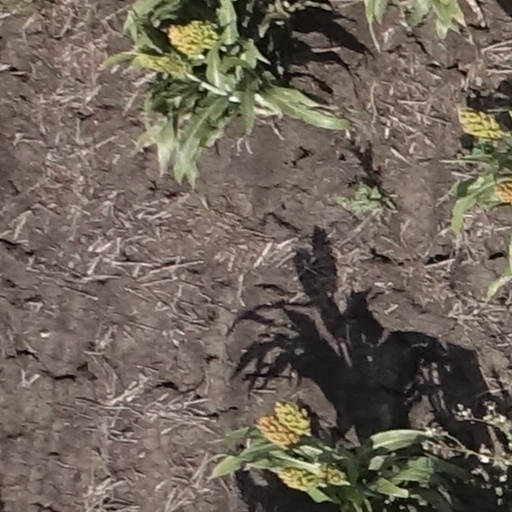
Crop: sorghum